Cincu

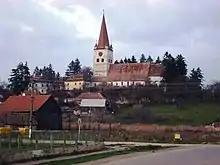
Medieval Evangelical Lutheran Transylvanian Saxon Cincu fortified church

Cincu was first mentioned in a document of 1329 as "Schenck", a word connected to "Schenke", meaning "tavern" in German. The village was founded in the mid-12th century by some 30 families of German settlers from the Rhineland area in present-day Germany. There were 64 families in 1488, 70 in 1532, and 344 in 1729. Some 215 individuals were settled there by the Habsburgs in 1753. In 1850, there were 2,635 inhabitants. In 1930, there were 2,449, of whom 1,112 were Transylvanian Saxons. In 1956, the population stood at 2,232.